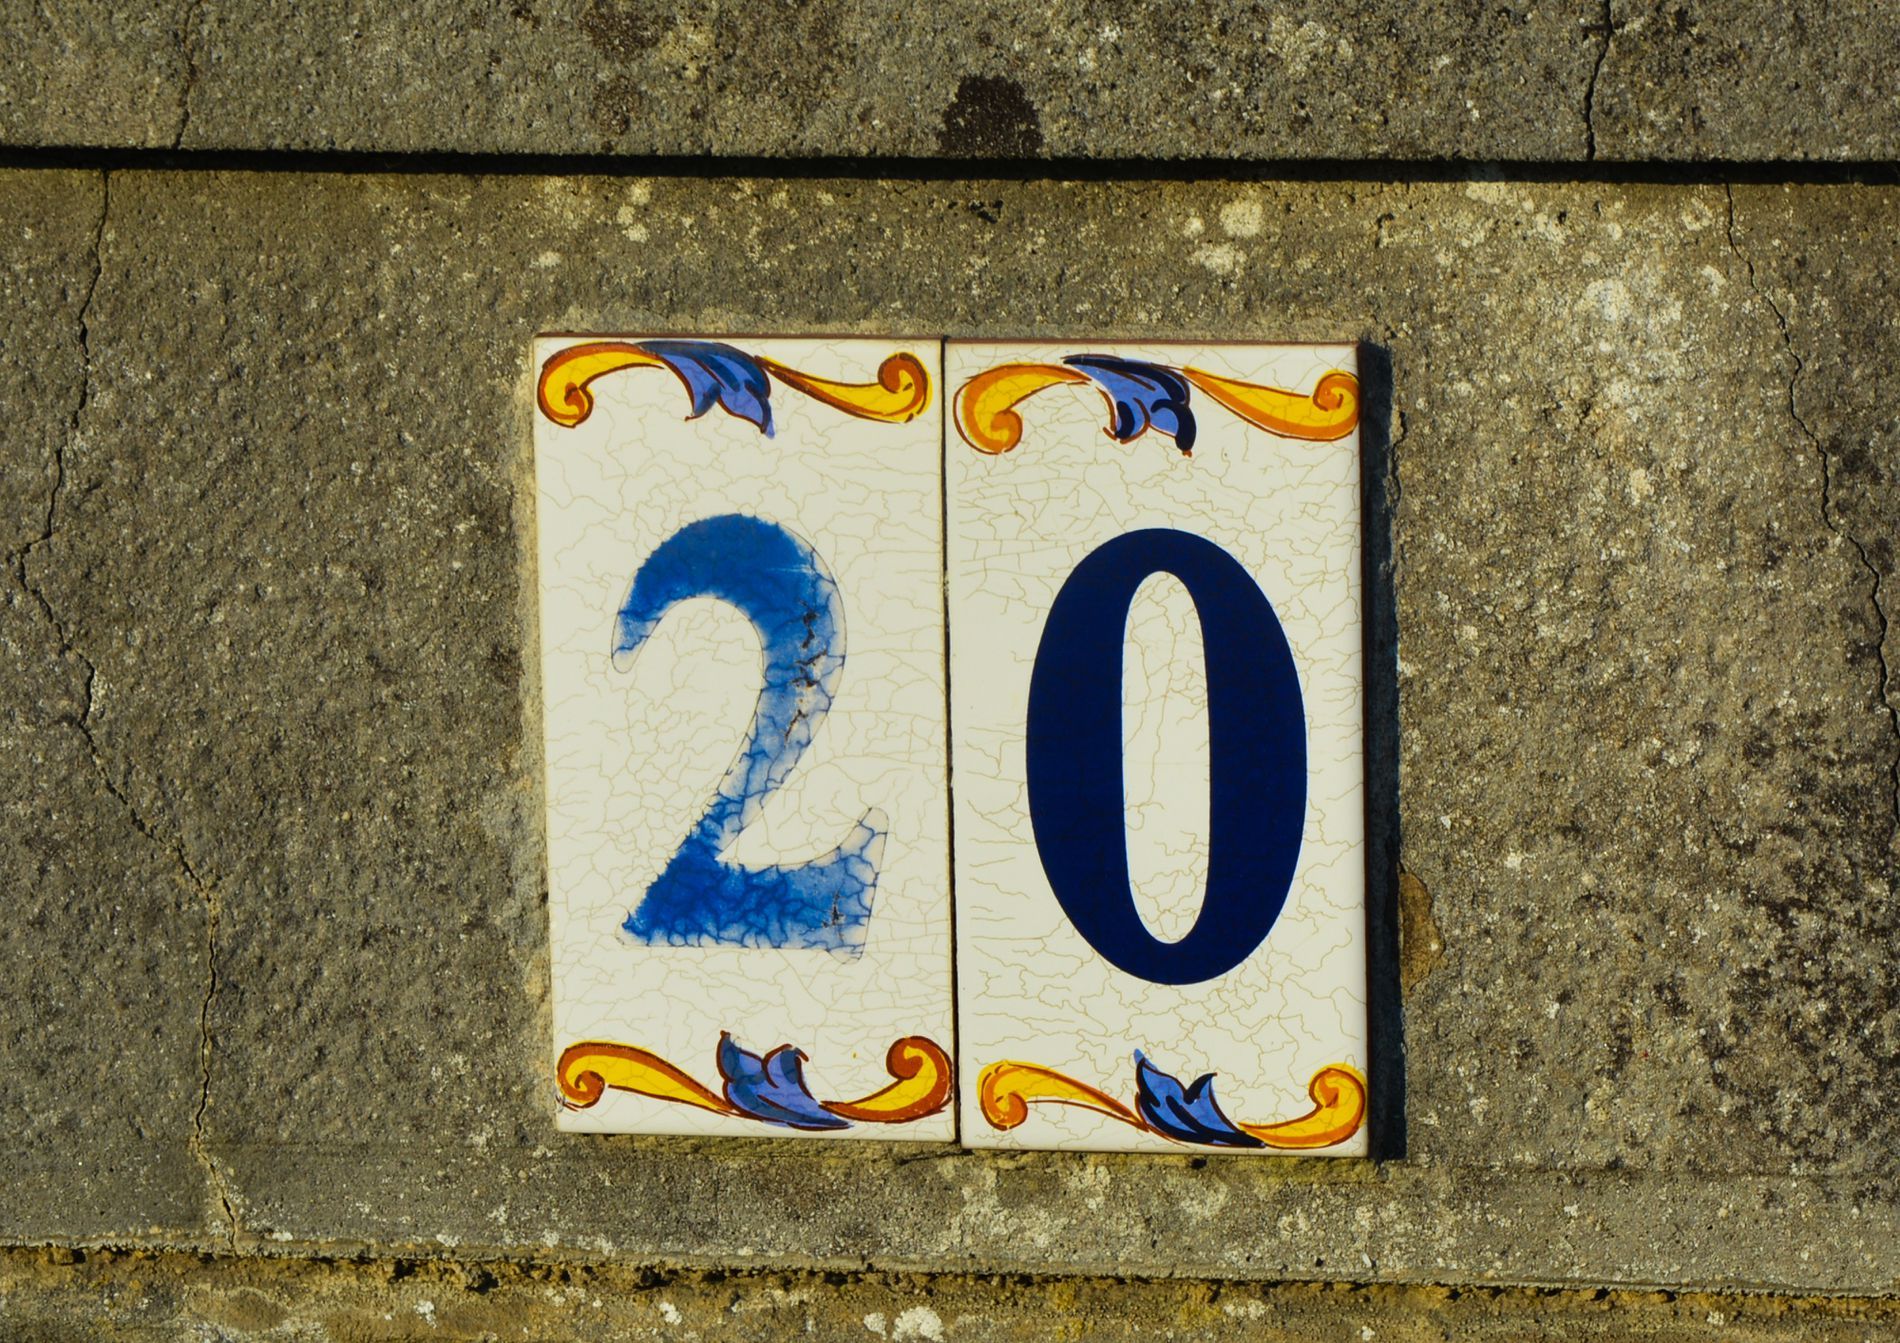
Twenty on the Wall
a photograph of two tiles on the wall one having the number 2 and the other having the number zero.
An extremely close shot taken at an eye level camera angle of the two tiles juxtaposed against each other forming the number 20, seemingly the number 20 has some significance. The atmosphere is calm and mysterious.
Labels: Number, Symbol, Text, Wall, Tile
Camera: NIKON CORPORATION NIKON D7100
Lens: 18.0-105.0 mm f/3.5-5.6, AF-S DX VR Zoom-Nikkor 18-105mm f/3.5-5.6G ED
Aperture: F9
Exposure: 1/320 sec
ISO: 100
Focal length: 66.0 mm